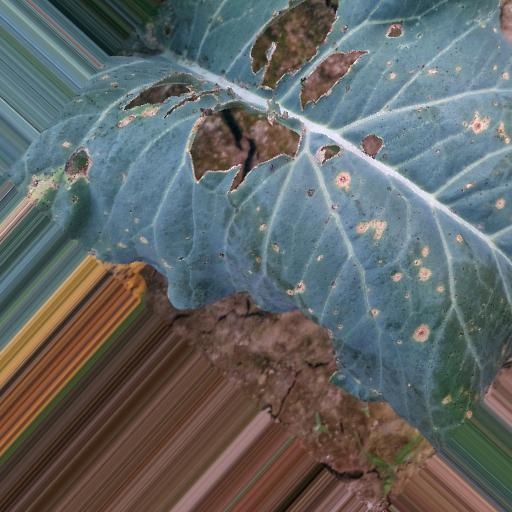
Label: Black Rot